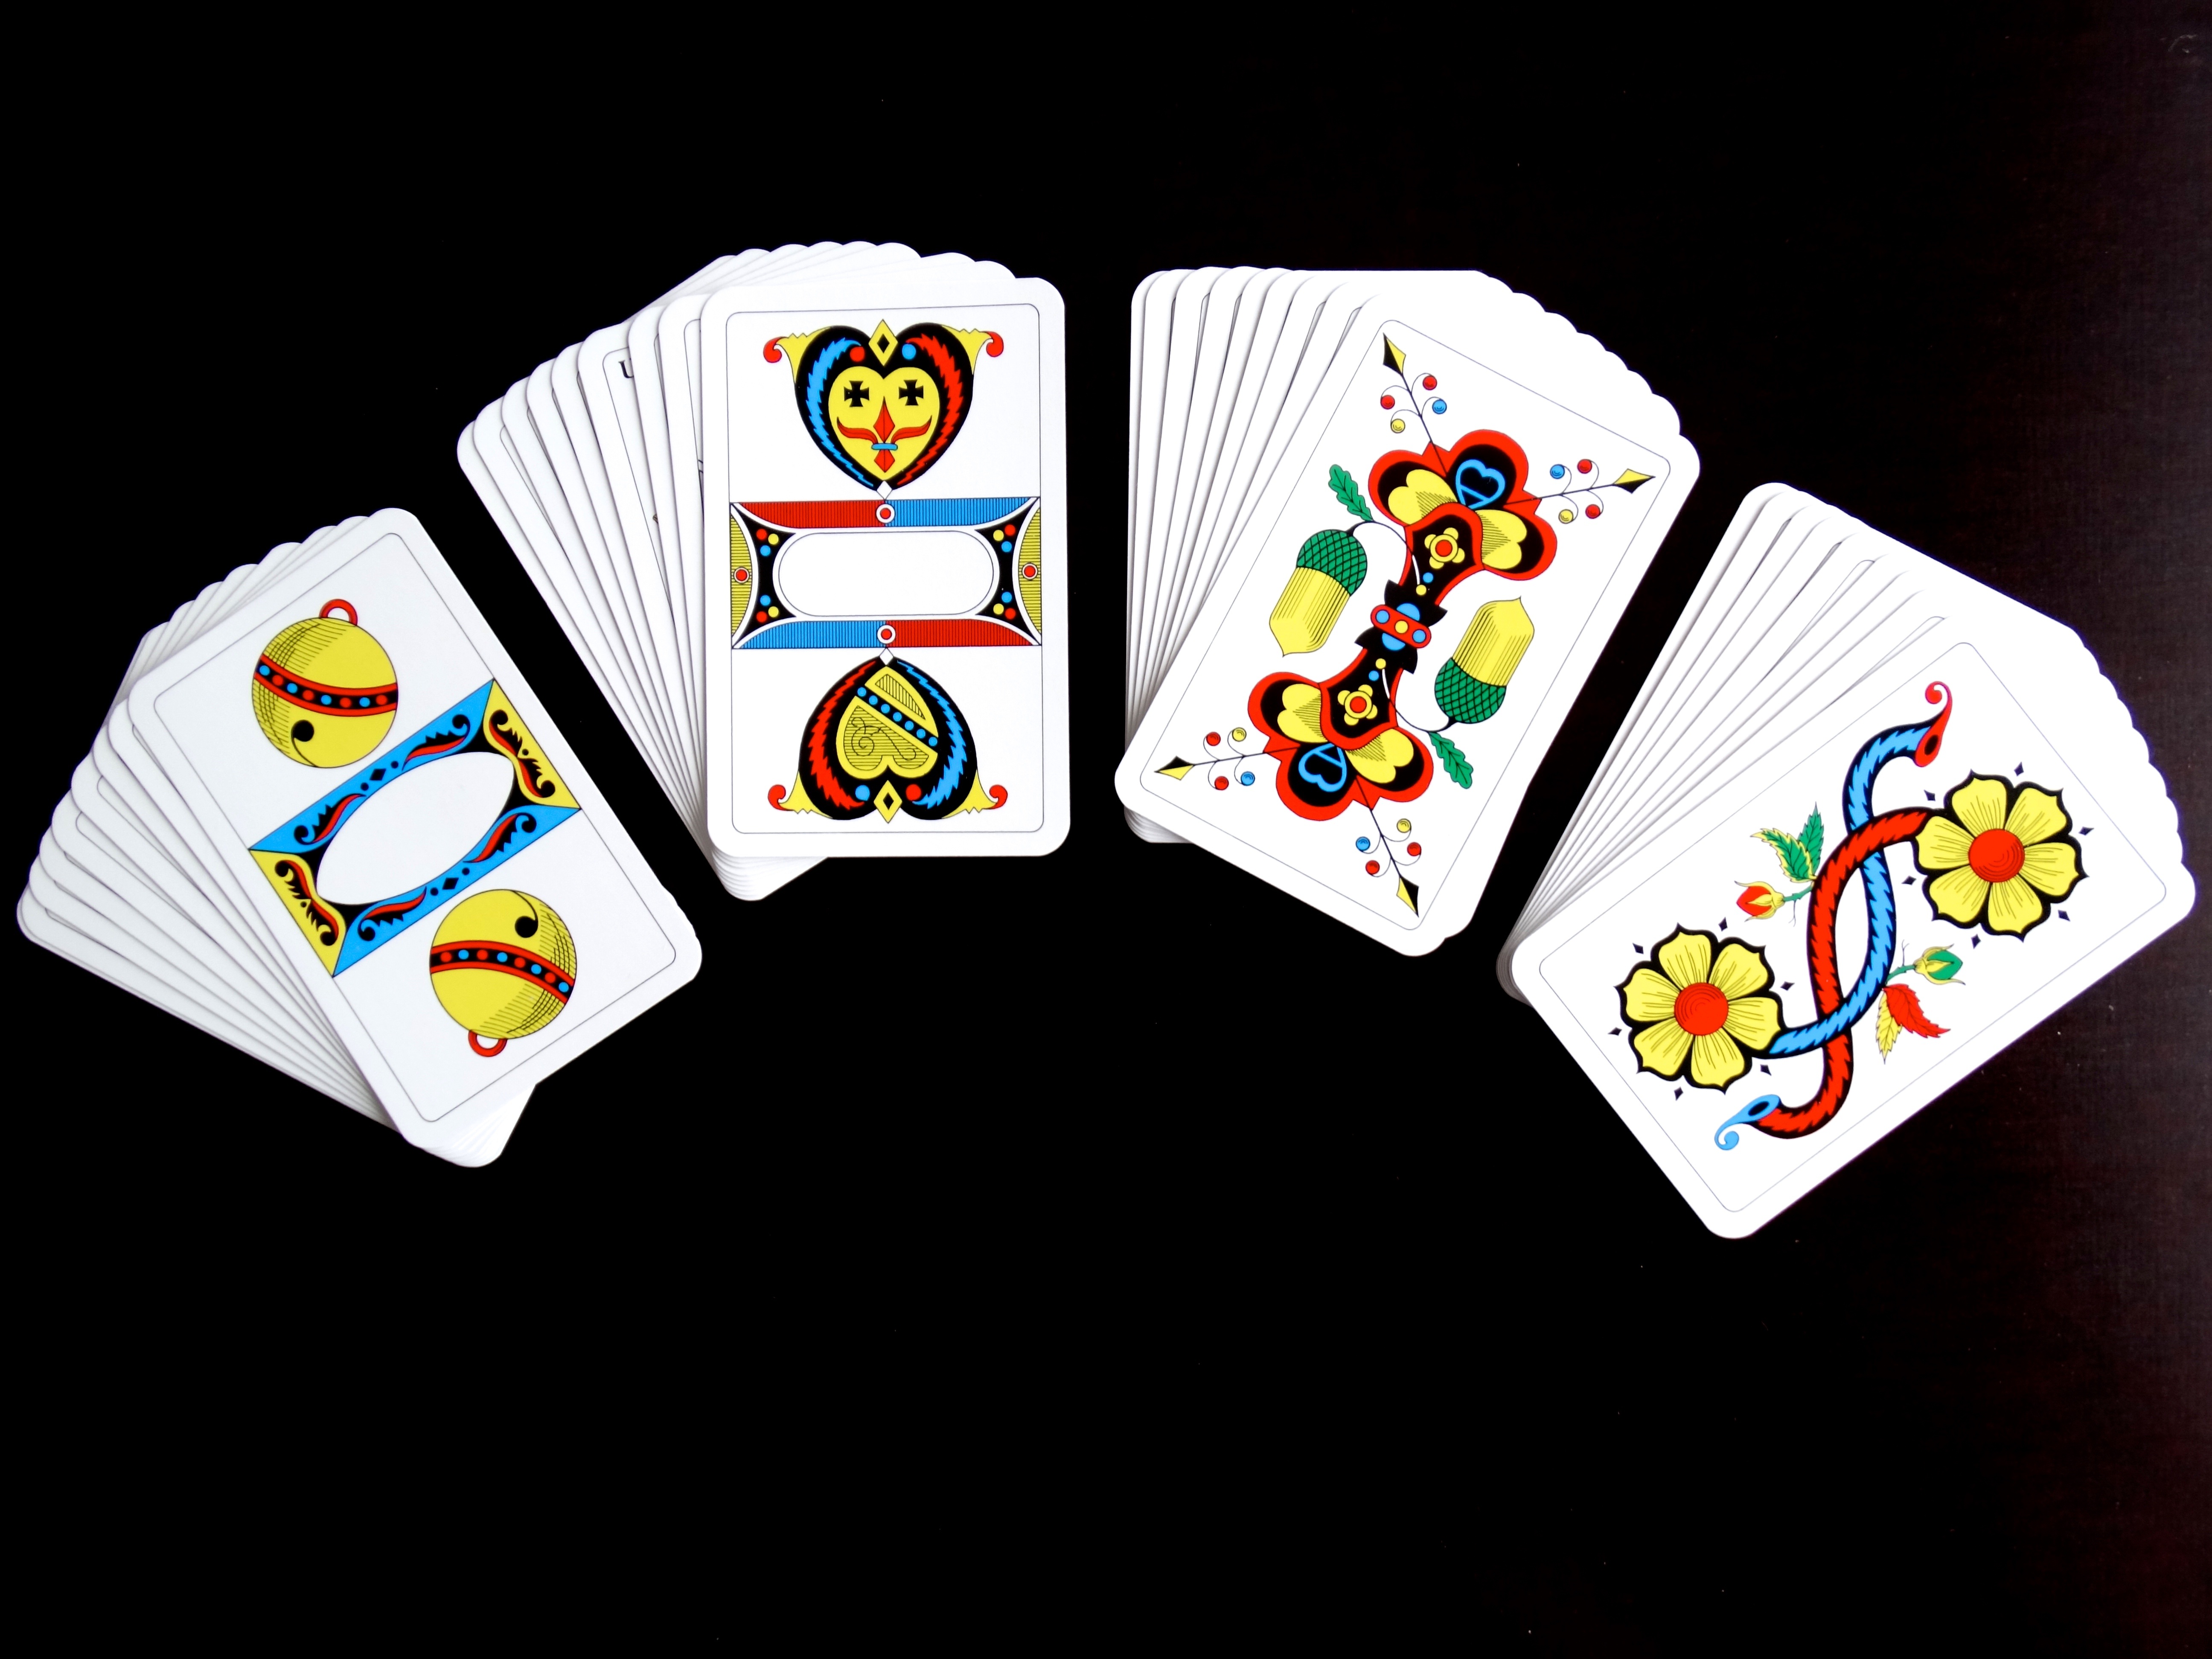
play, recreation, brand, cards, place, illustration, strategy, casino, gambling, games, win, poker, card game, lose, indoor games and sports, tabletop game, jass cards